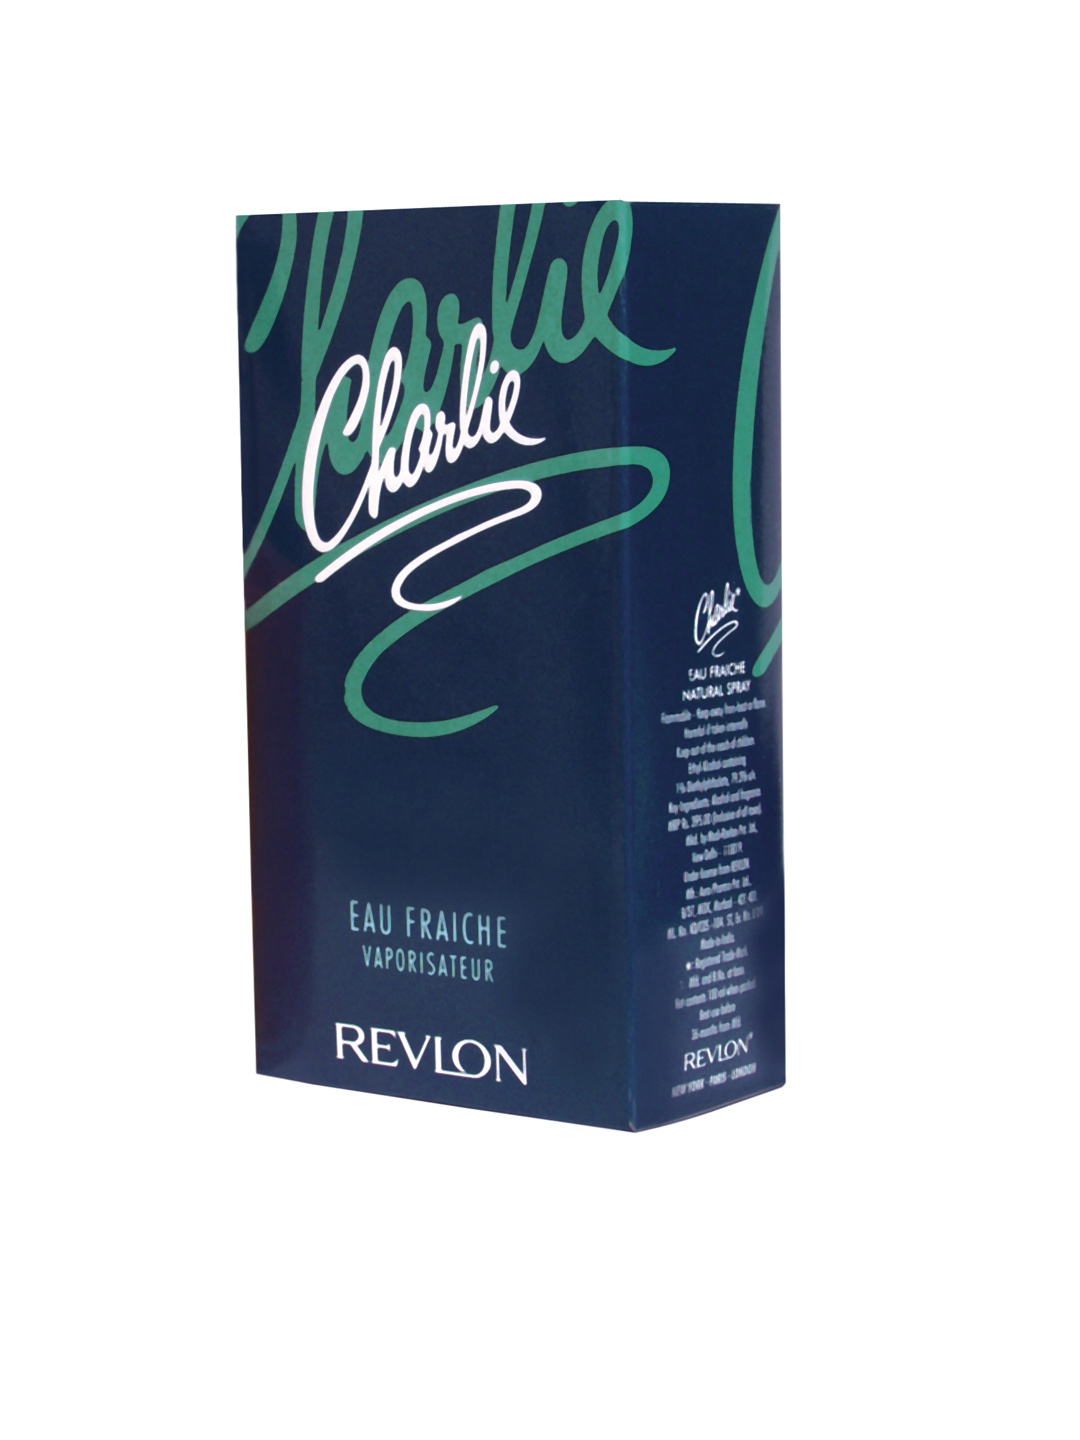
Revlon Charlie Perfume
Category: Personal Care / Fragrance / Perfume and Body Mist
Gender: Women
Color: Blue
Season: Spring 2017
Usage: Casual